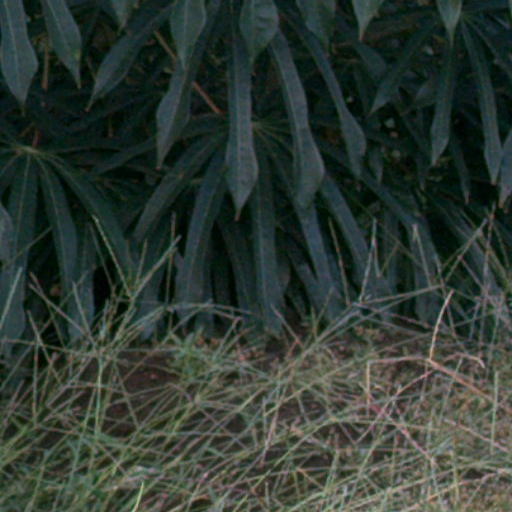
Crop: cassava